Takuma Sato

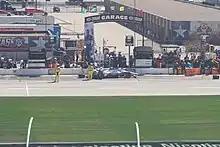
Sato during the 2022 XPEL 375

On 9 December 2021, it was announced that Sato had signed with Dale Coyne Racing with Rick Ware Racing for the 2022 season, replacing Romain Grosjean, who had signed with Andretti Autosport. He finished 25th at the Indianapolis 500.